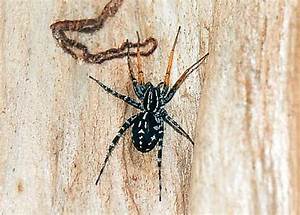
Label: spider